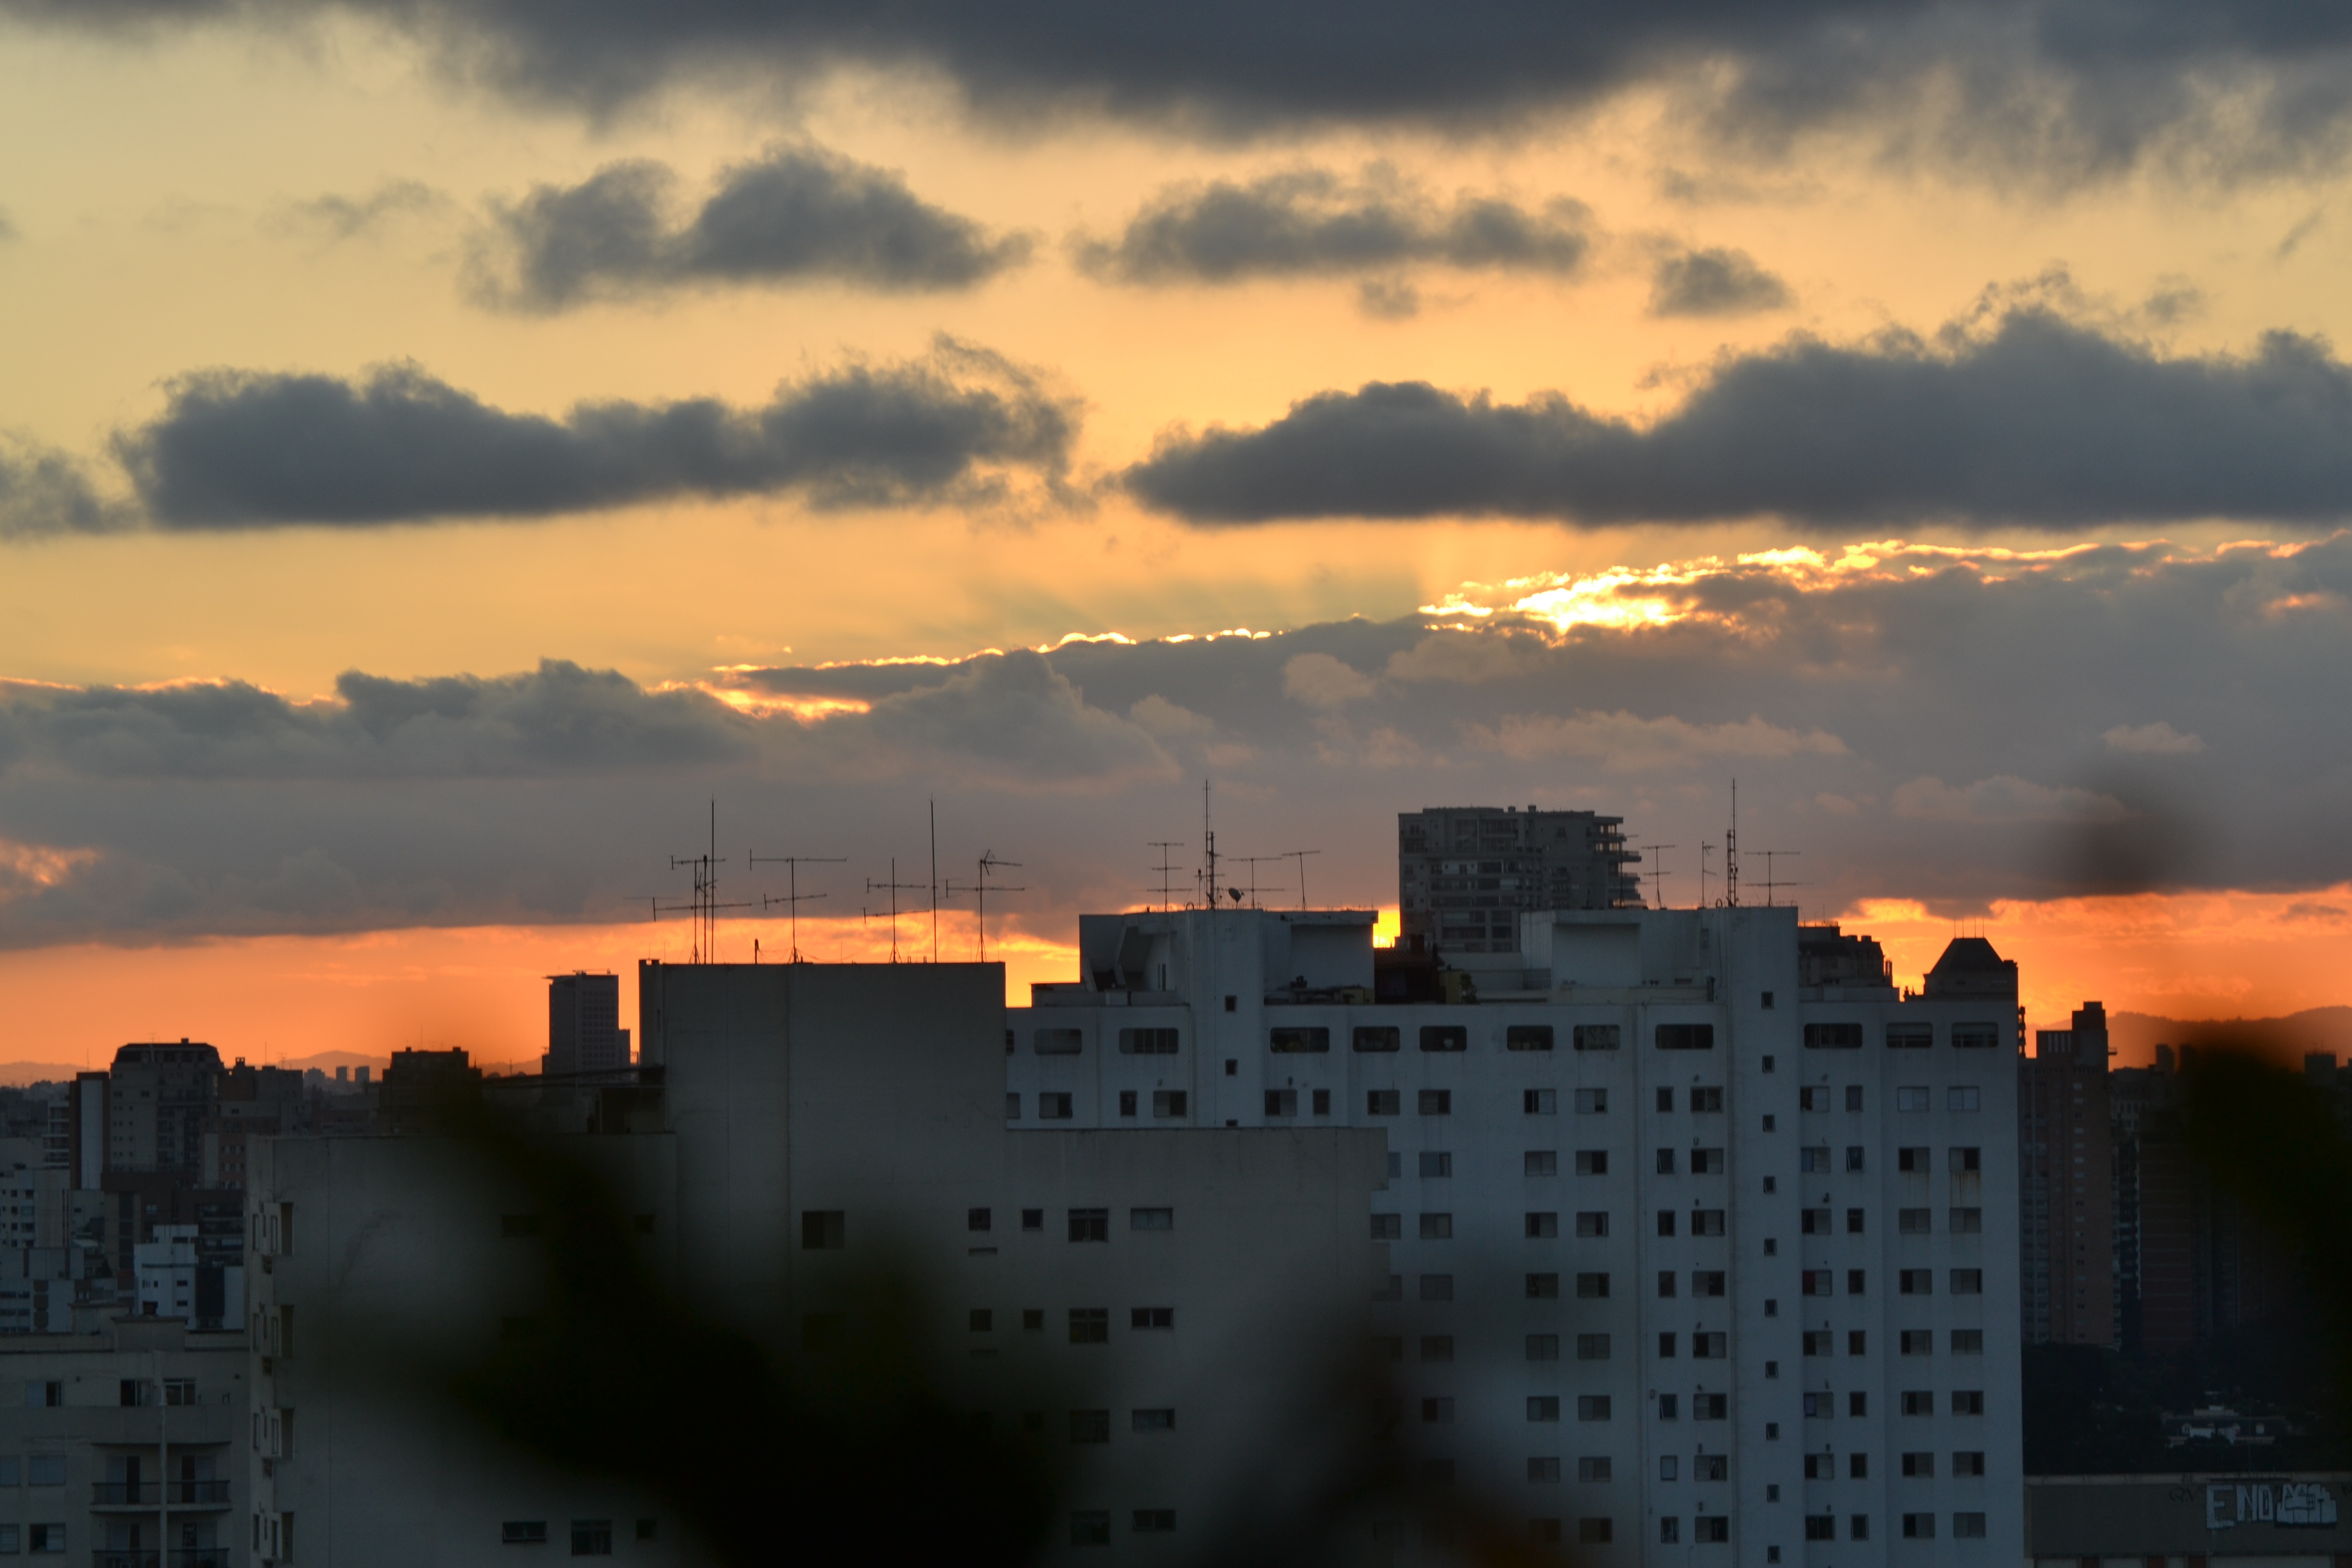
horizon, cloud, sky, sun, sunrise, sunset, skyline, sunlight, morning, dawn, city, atmosphere, cityscape, dusk, evening, reflection, weather, clouds, landscapes, sol, ceu, afterglow, sao paulo, orange sky, meteorological phenomenon, apartment blocks, atmospheric phenomenon, atmosphere of earth